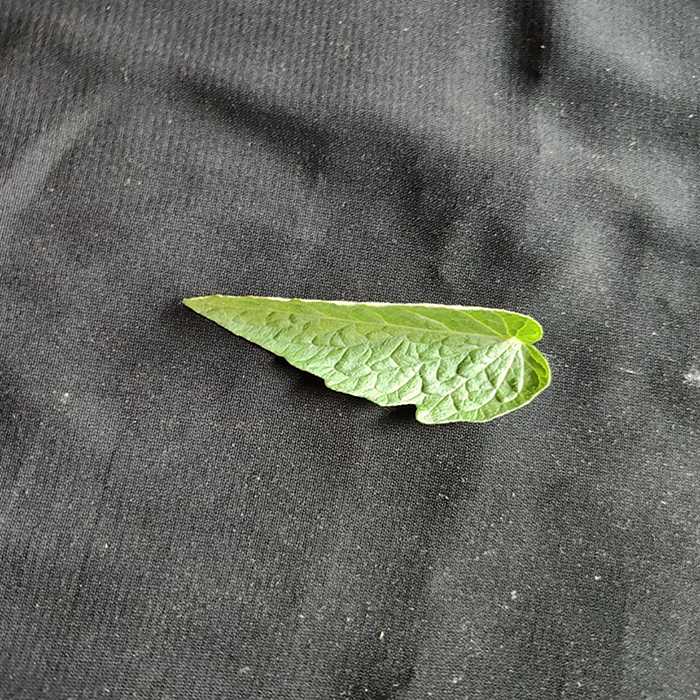
Plant: Tomato
Label: Tomato Fresh leaf